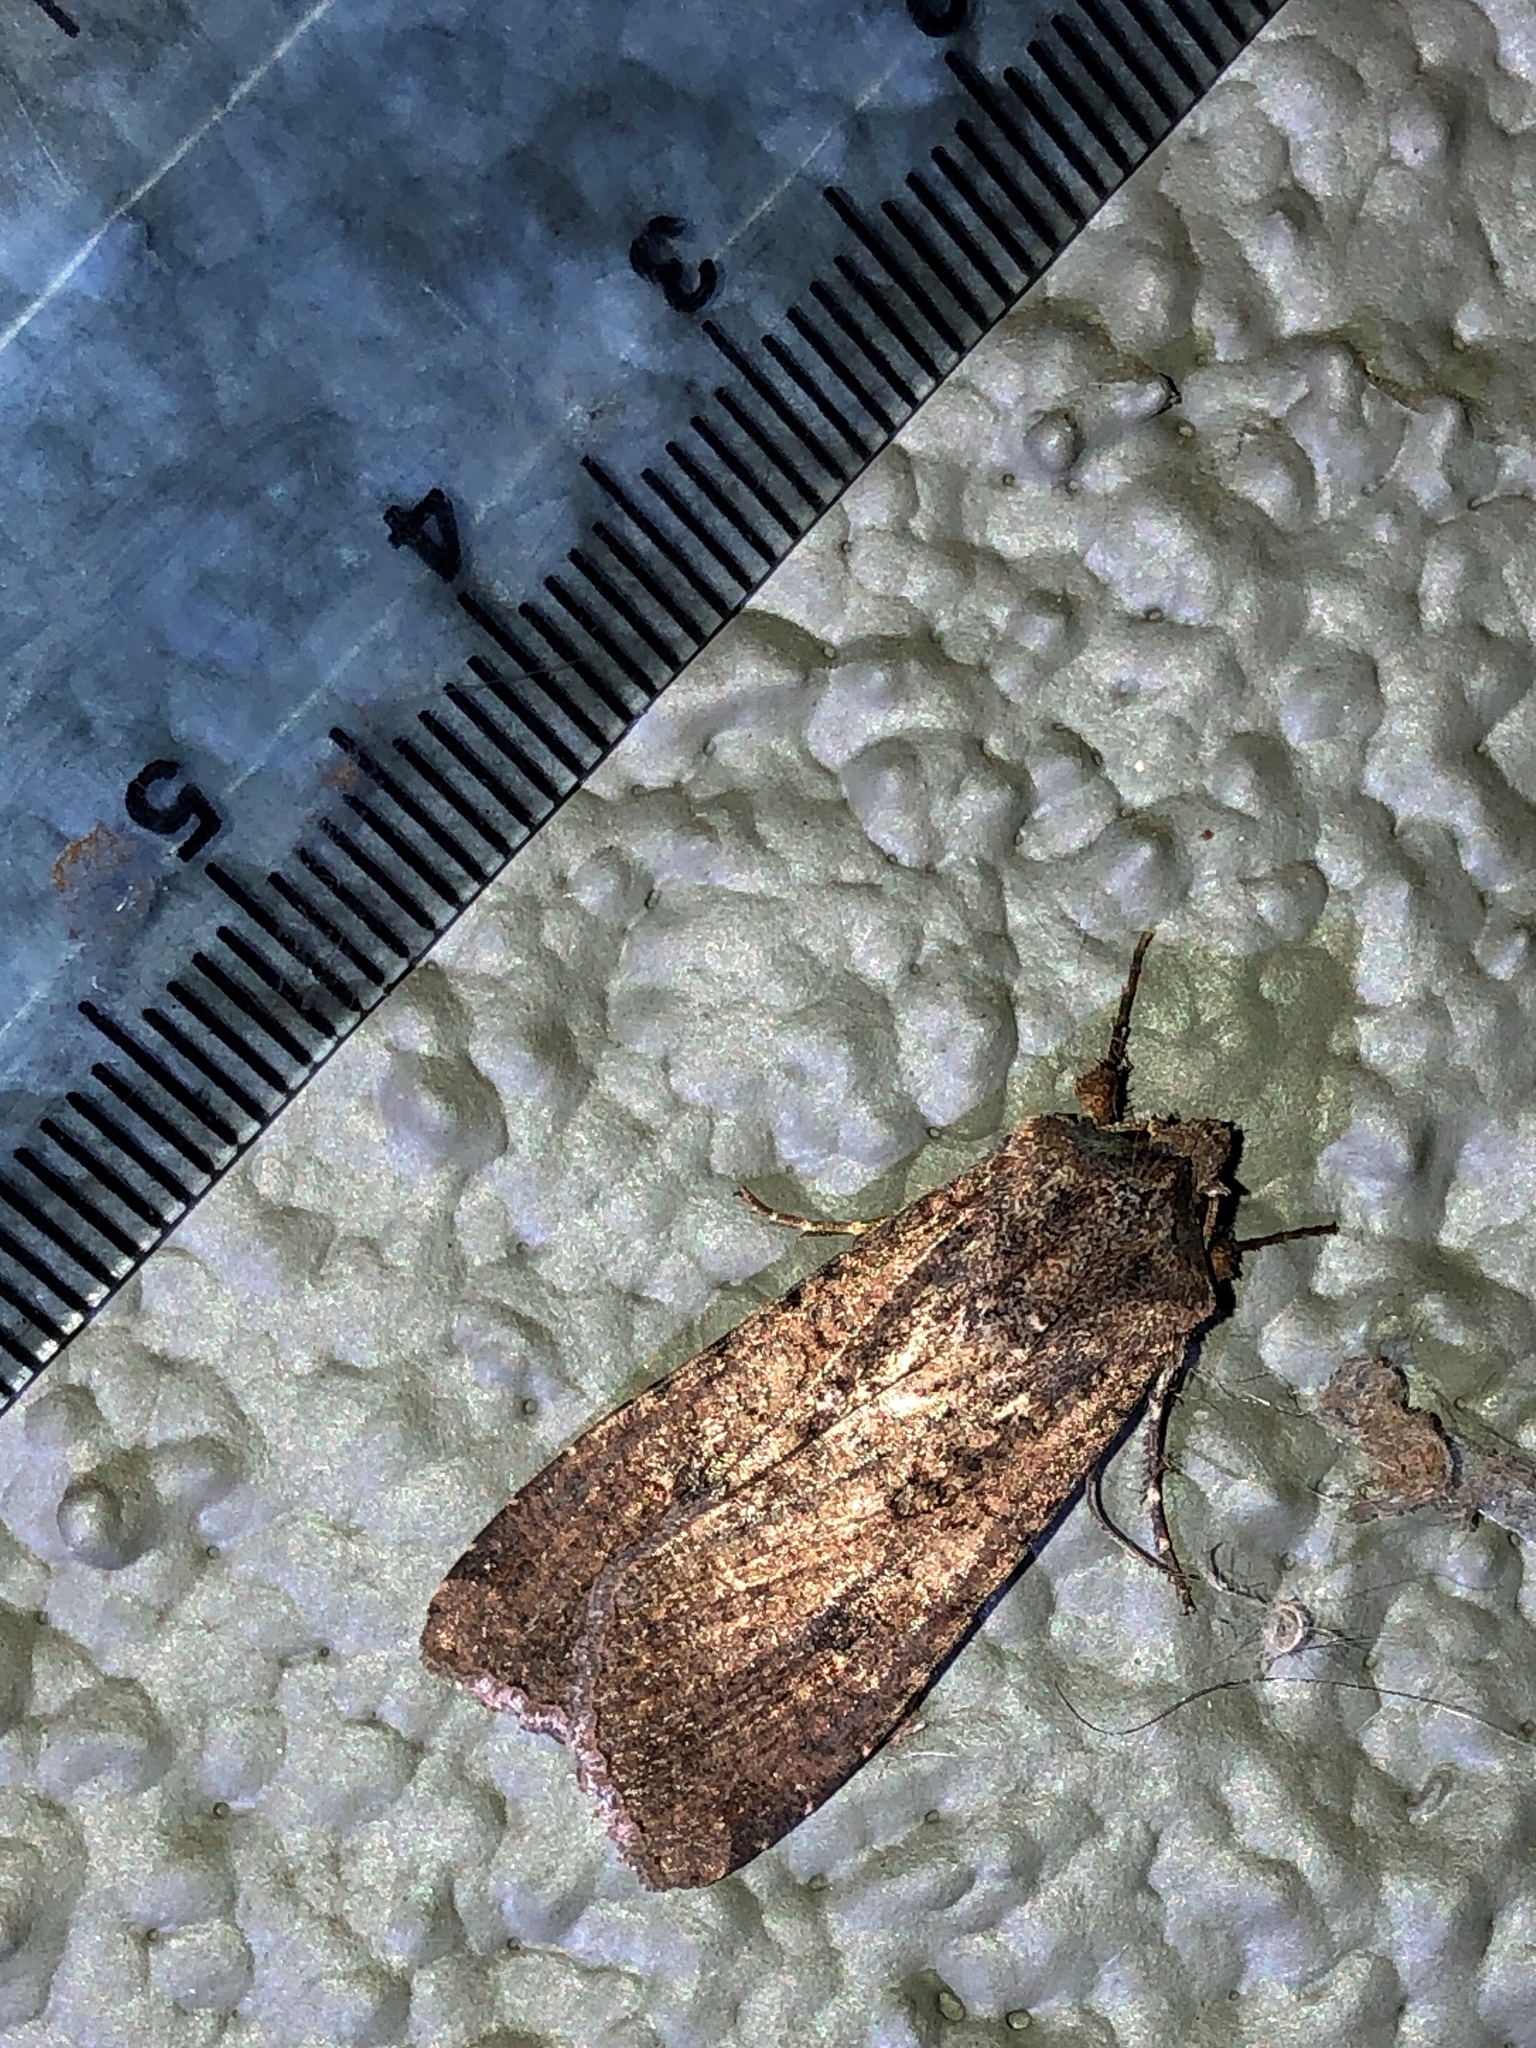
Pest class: cutworms